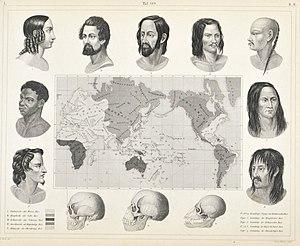
La notion de « race » humaine, par analogie avec les races d'animaux d'élevage, fut employée pour établir des classifications internes à l'espèce humaine selon des critères morphologiques ou culturels. Des études scientifiques, fondées depuis le milieu du XXᵉ siècle sur la génétique, ont montré que le concept de « race » n'est pas pertinent pour caractériser les différents sous-groupes géographiques de l'espèce humaine car la diversité génétique est beaucoup plus importante entre les individus d'une même population qu'entre groupes différents. Le consensus scientifique actuel rejette en tout état de cause l’existence d'arguments biologiques qui pourraient légitimer la notion de race, reléguée à une représentation arbitraire selon des critères morphologiques, ethnico-sociaux, culturels ou politiques, comme les identités.
Caucasien, europoïde ou caucasoïde est un terme anthropologique désignant un groupe humain qui englobe en général les phénotypes physiques des populations d'Europe, du Moyen-Orient, d'Afrique du Nord, de la Corne de l'Afrique, d'Asie centrale et d'Asie du Sud.